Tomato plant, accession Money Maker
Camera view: horizontal (90 deg, fisheye); turntable rotation: 150 degrees
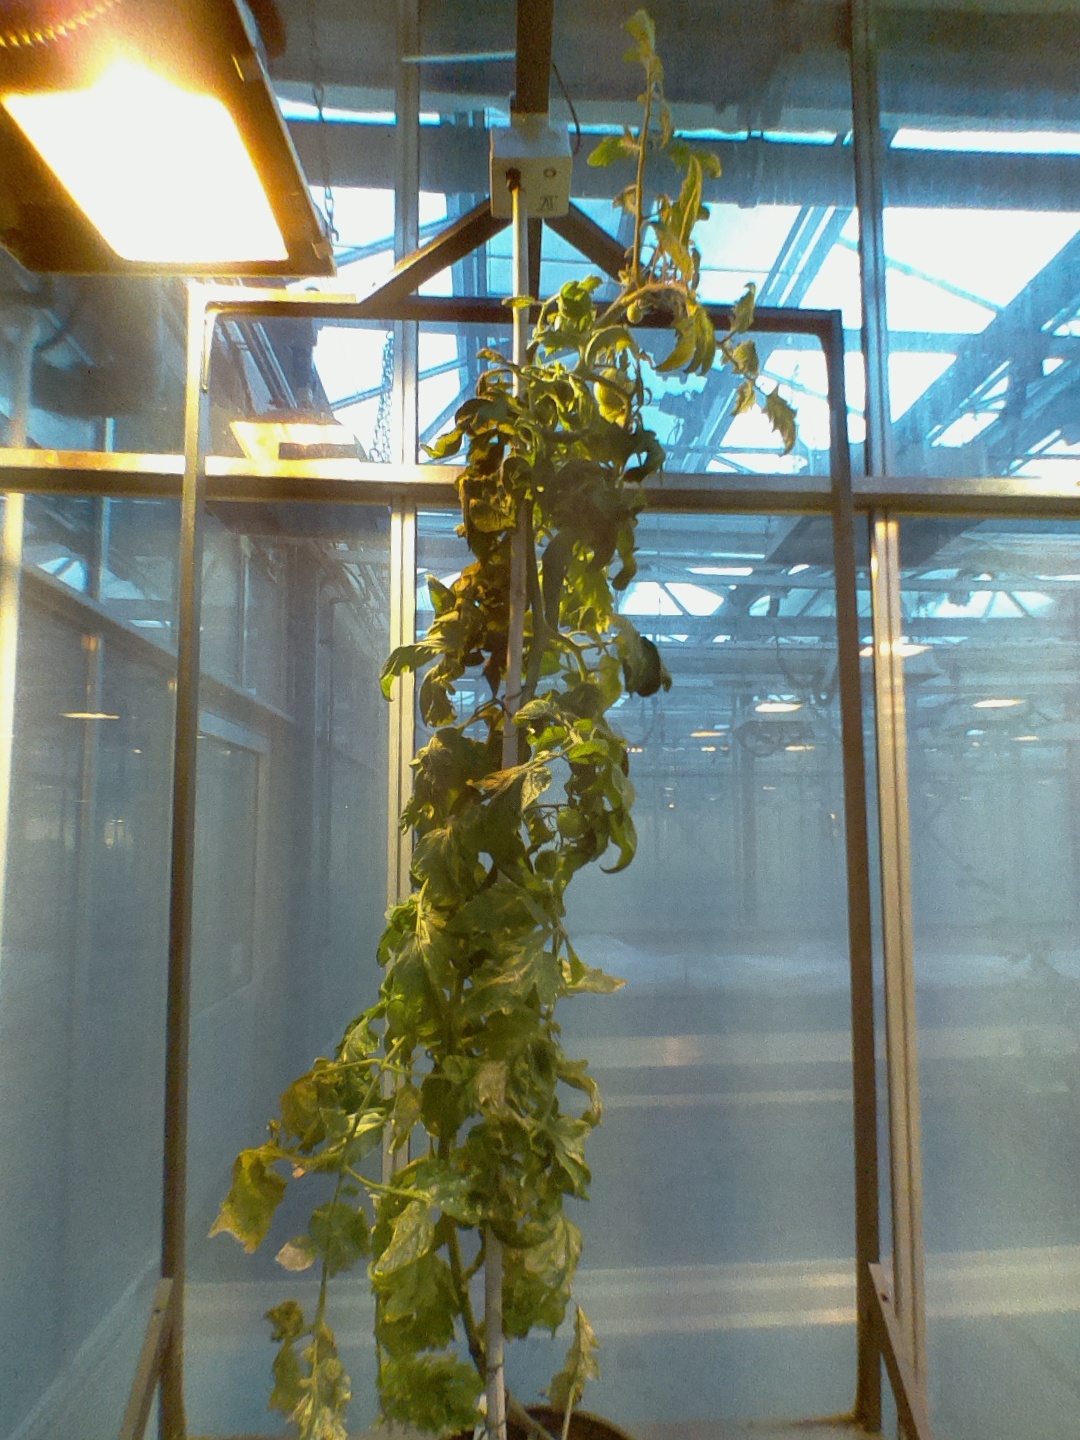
BBCH growth stage 79: 90% -100% of final fruit size